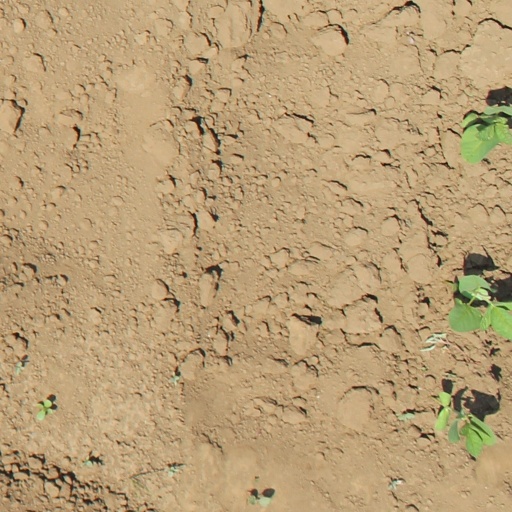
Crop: soybean